Strategic bombing during World War II

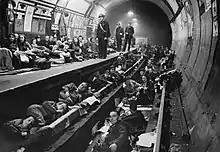
Aldwych tube station being used as a bomb shelter in 1940

Three days later, Warsaw was surrounded by the Wehrmacht, and hundreds of thousands of leaflets were dropped on the city, instructing citizens to evacuate the city pending a possible bomber attack. On 25 September the "Luftwaffe" flew 1,150 sorties and dropped 560 tonnes of high explosive and 72 tonnes of incendiaries. (Overall, incendiaries made up only three percent of the total tonnage dropped.)